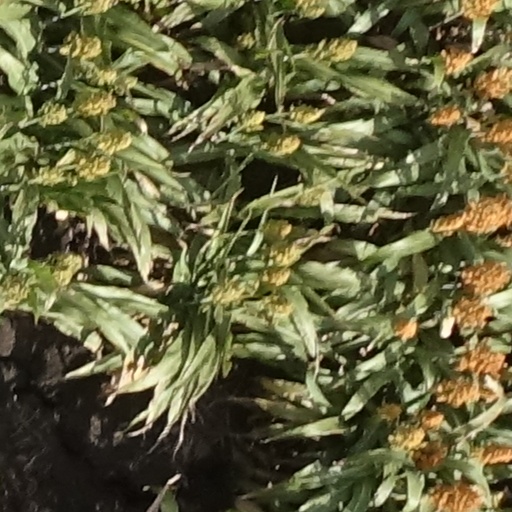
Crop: sorghum